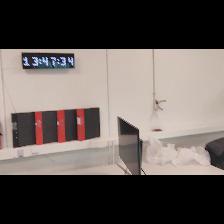
Label: NonHuman